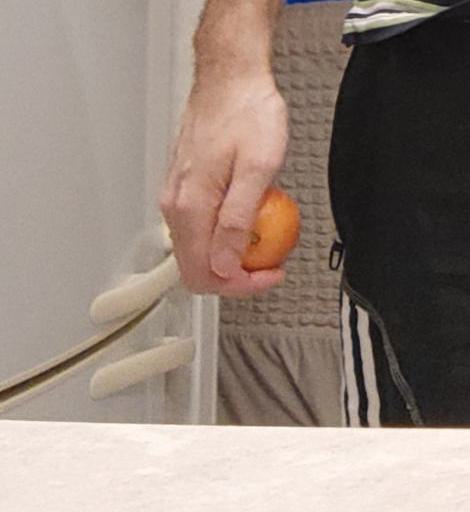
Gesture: no_gesture